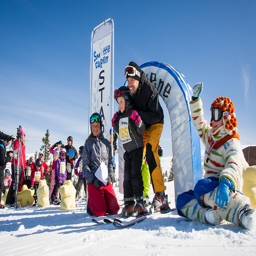
A person is signaling for the start of a race of children in the snow.
A man stands with a child wearing skis near two people sitting in snow.
A small child learns to ski while others watch.
A group of people riding snow sporting equipment.
Several people sitting and standing in the snow.